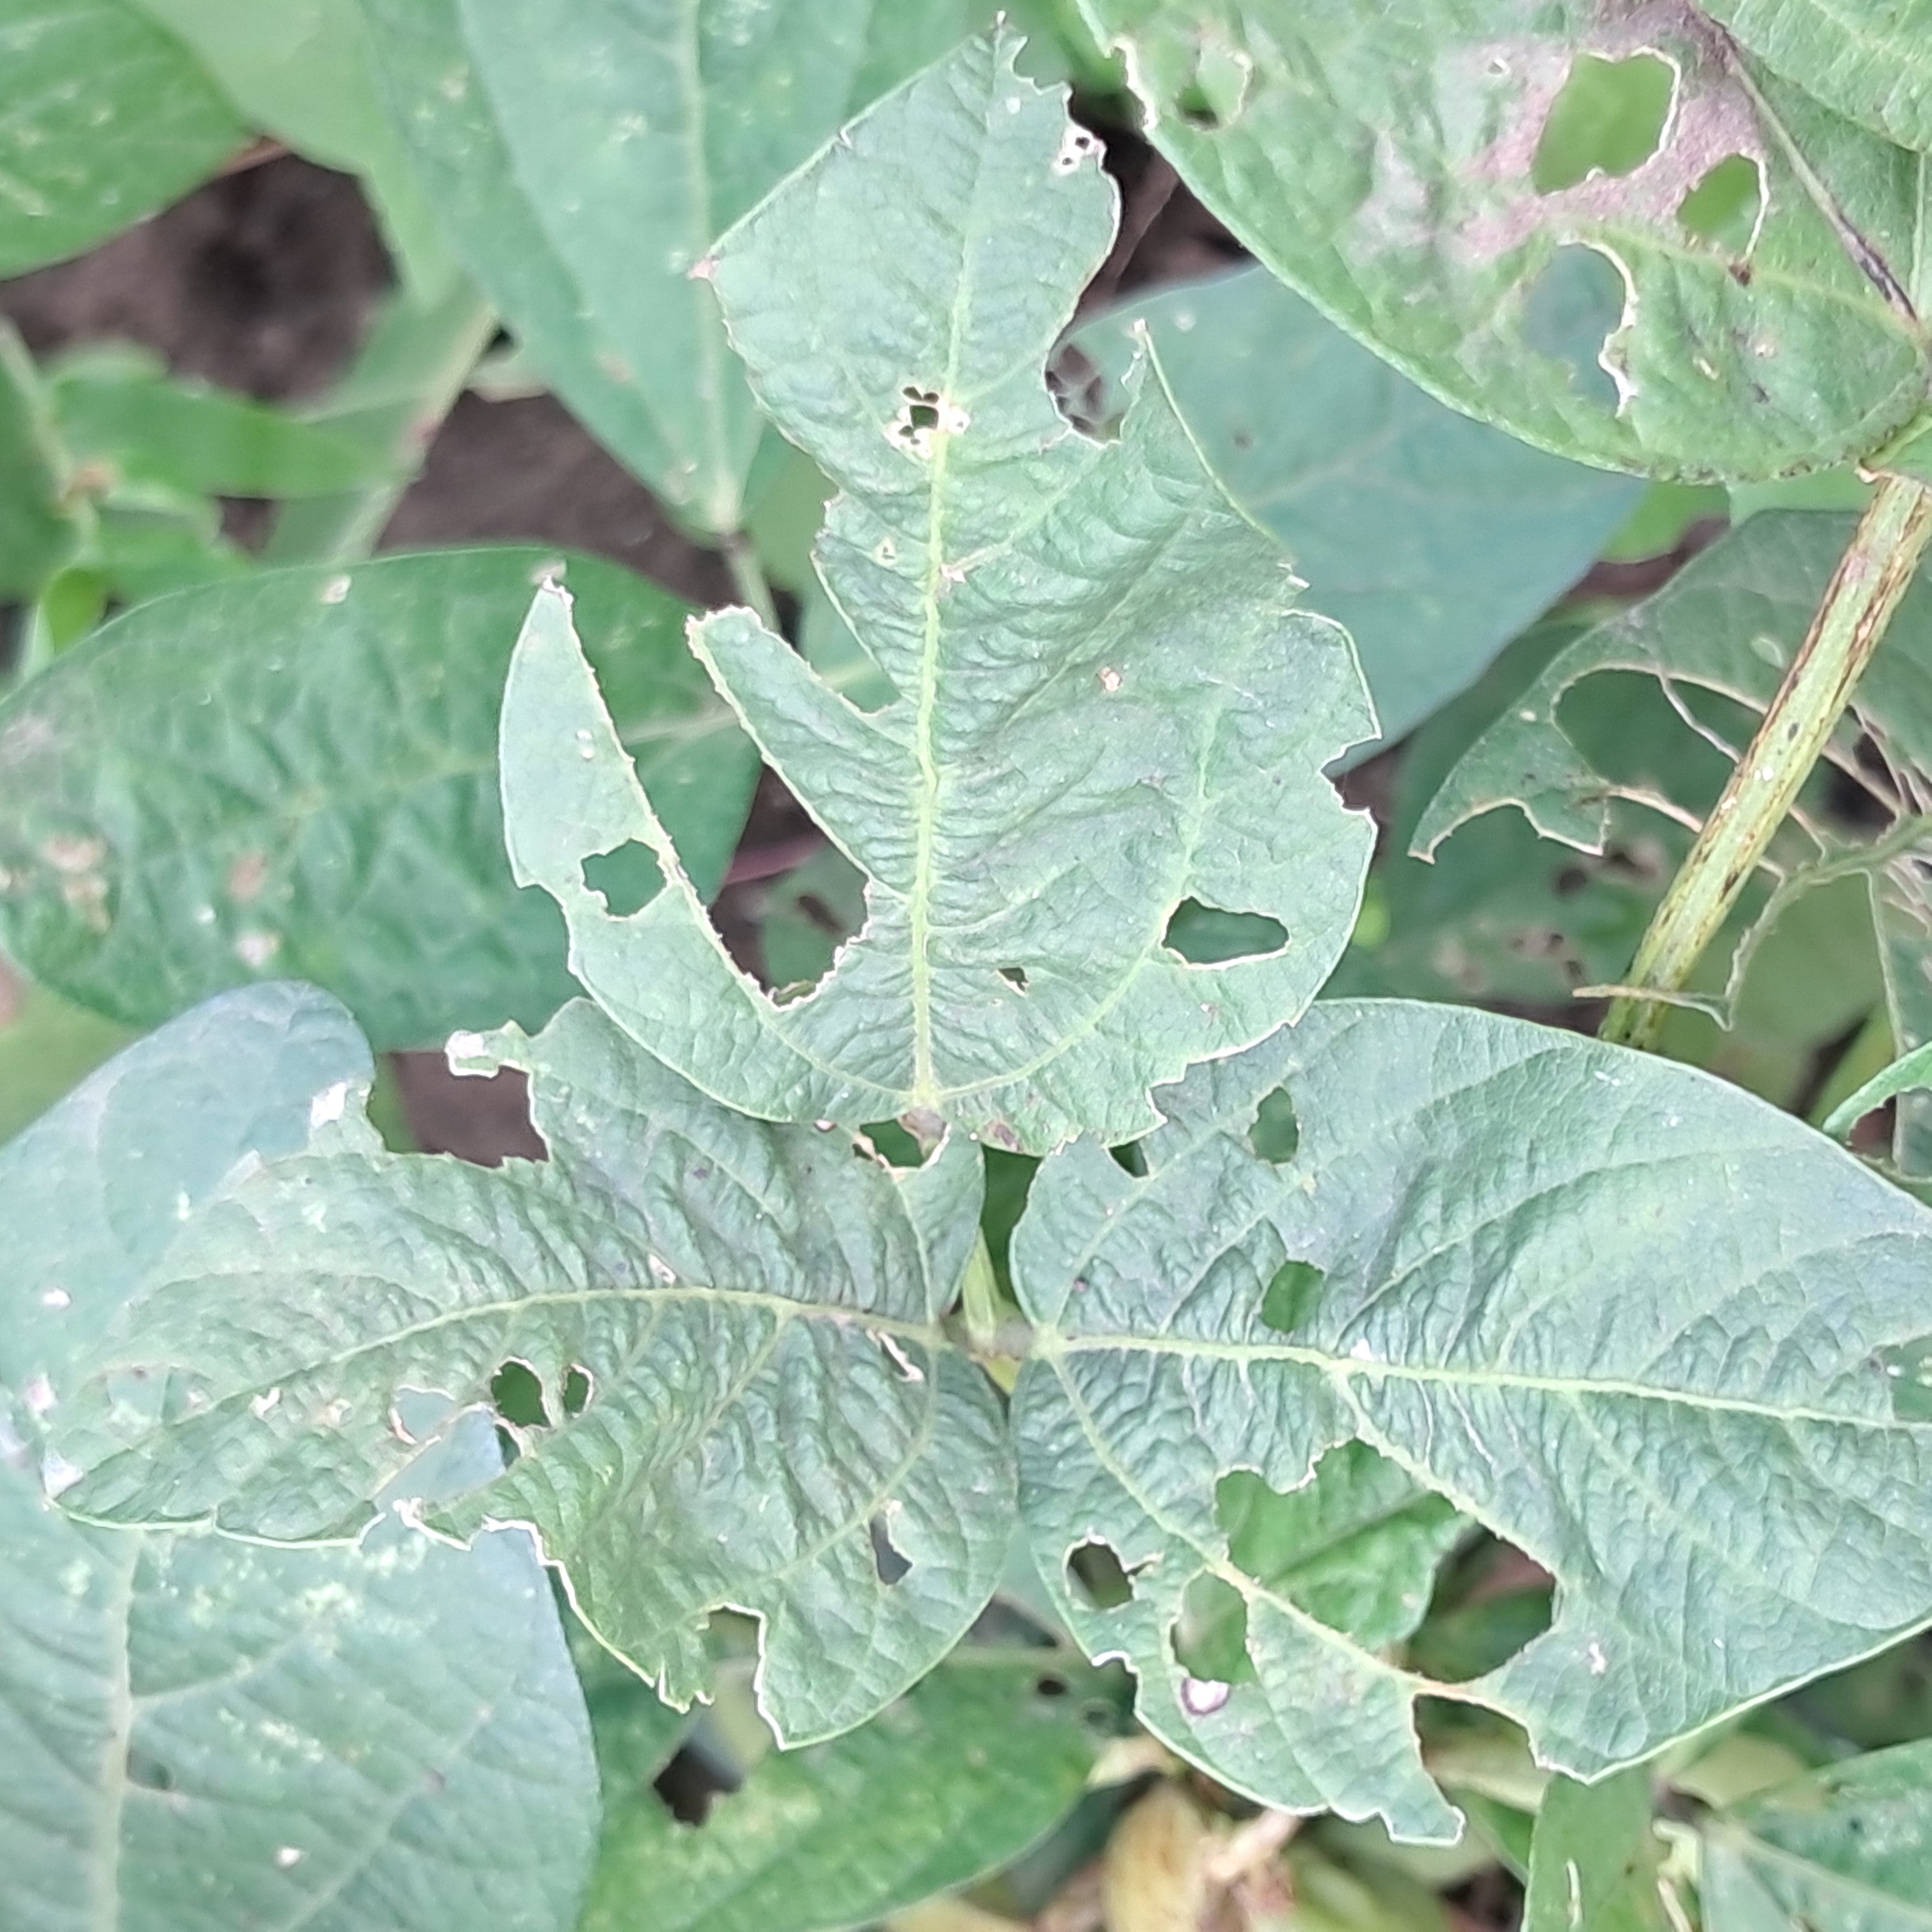
Label: Caterpillar_Semilooper_Pest